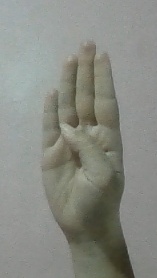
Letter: kaaf